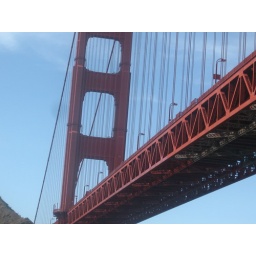
People stood on the bridge and waved at us on the Cruise ship as we went under the beautiful Golden Gate